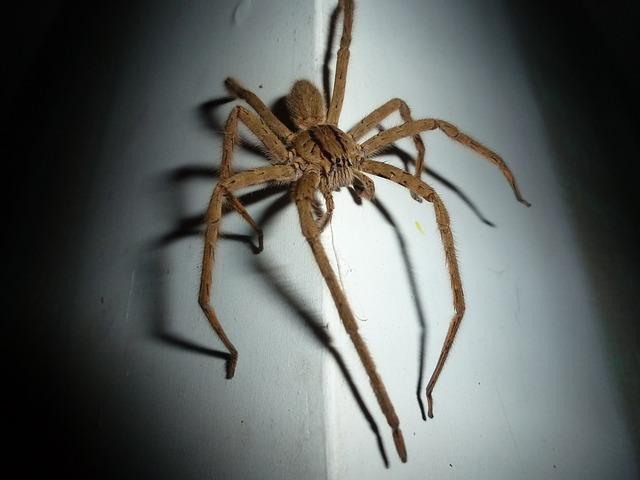
spider